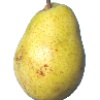
Label: pear_monster